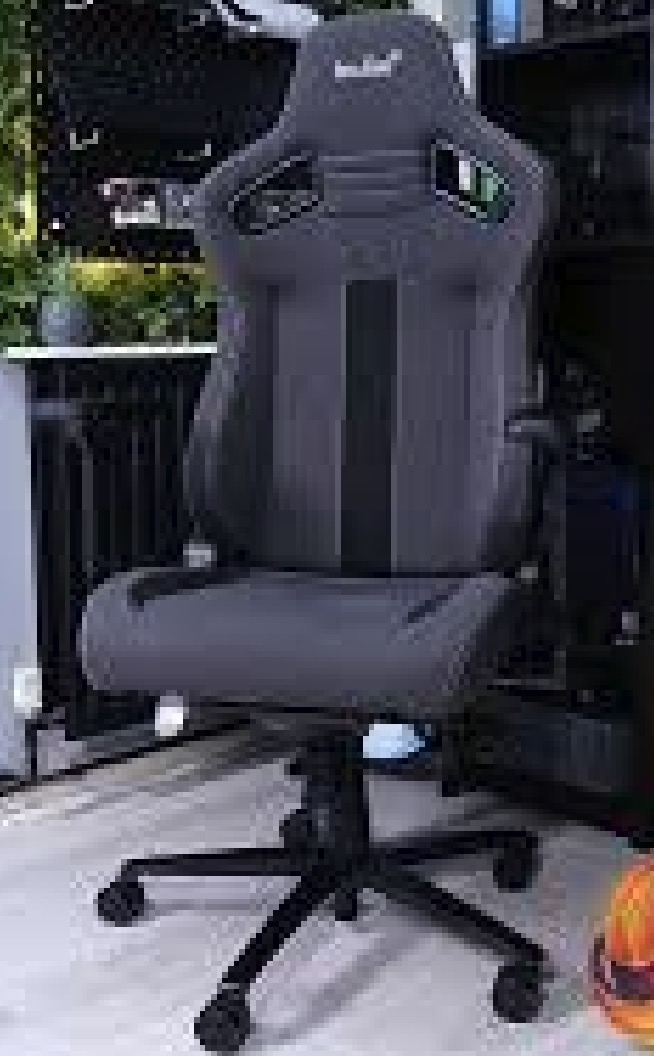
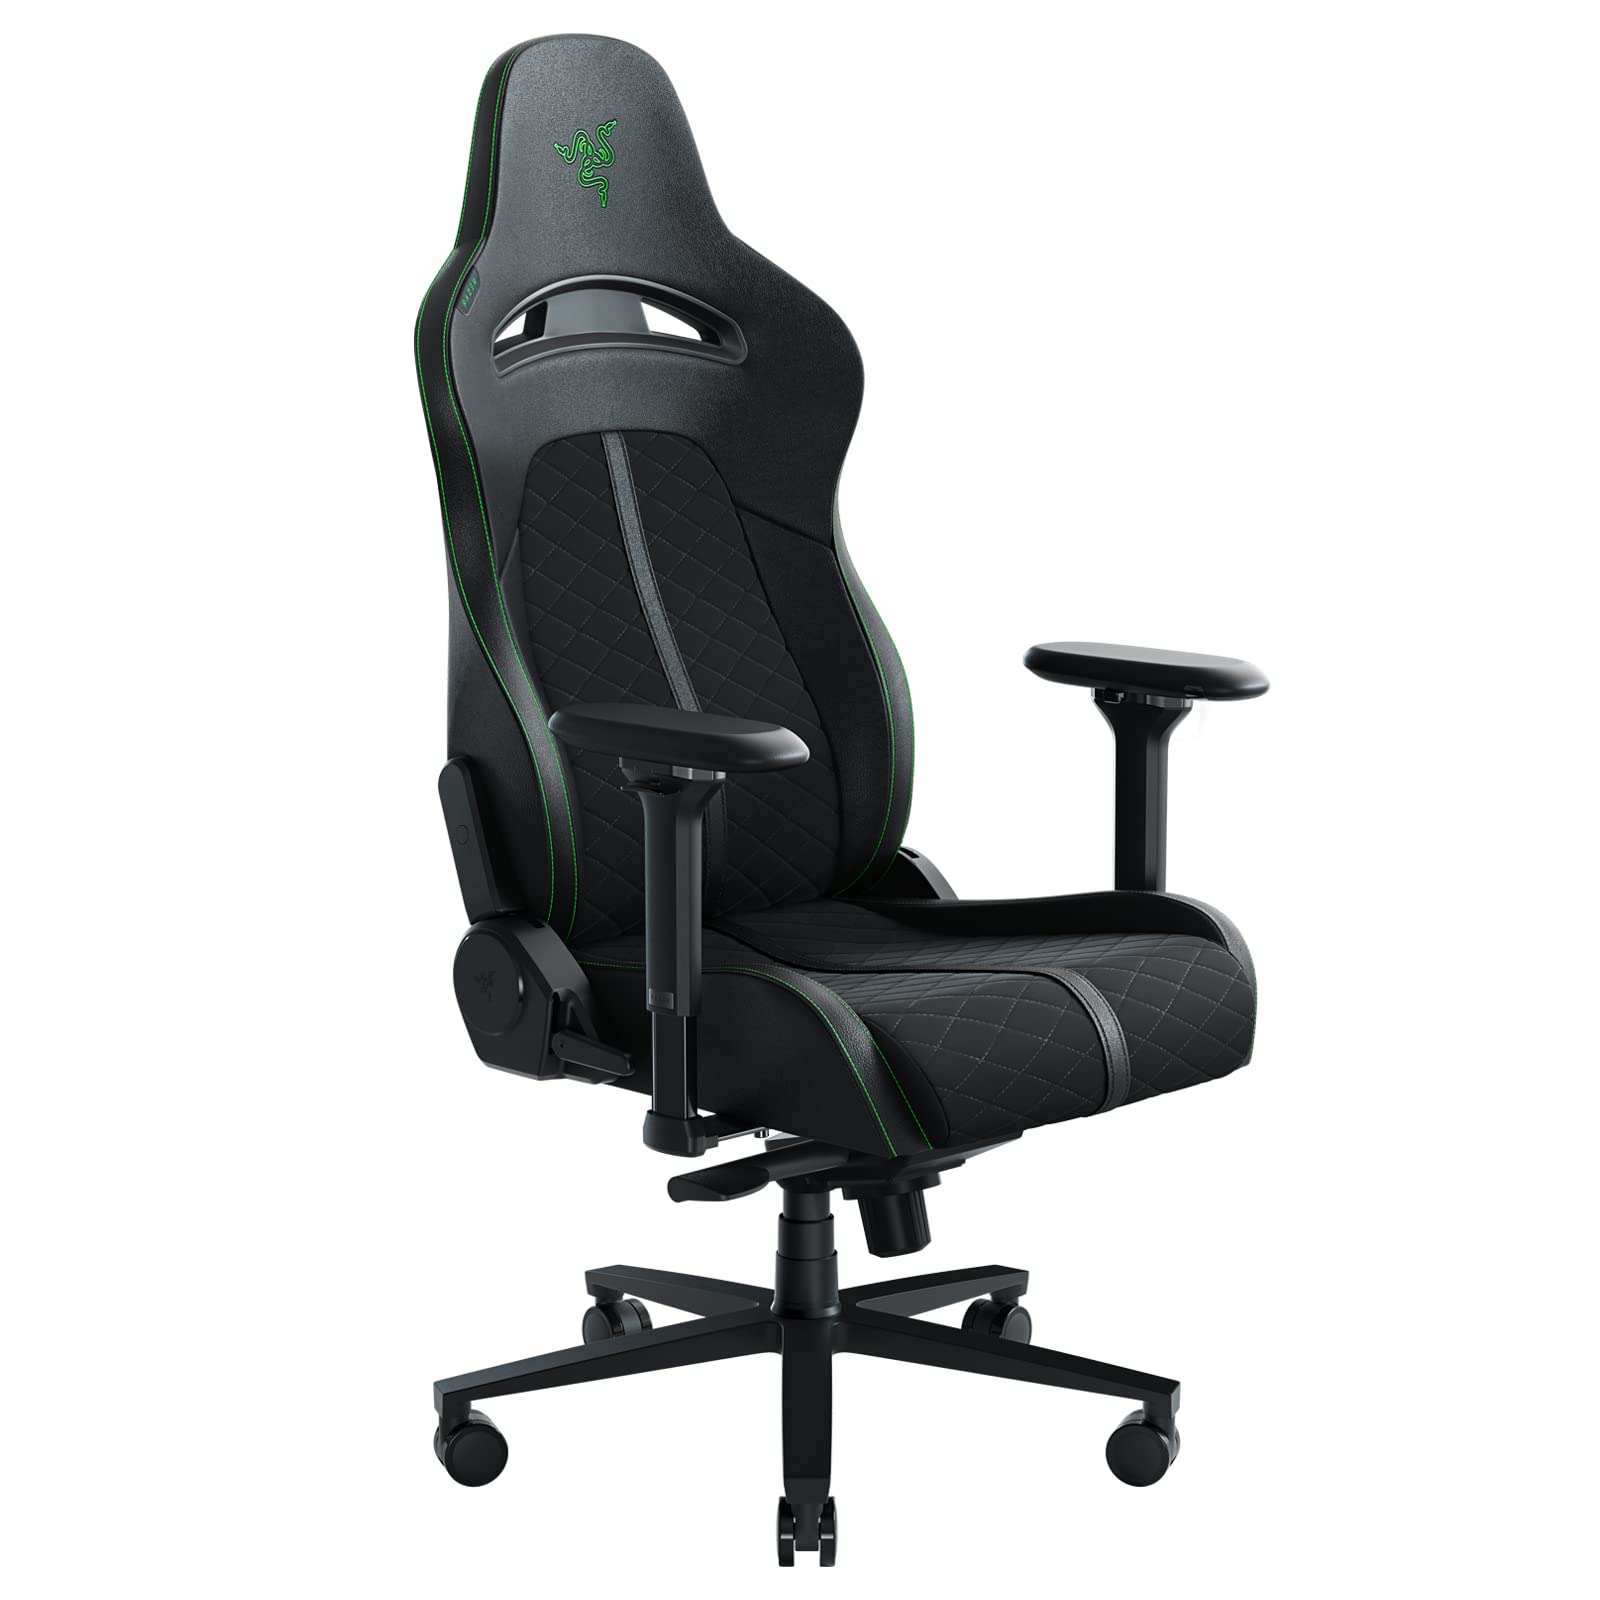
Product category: items_chair
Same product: no